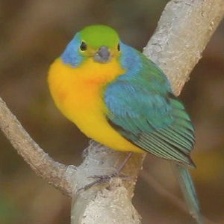
Species: ORANGE BRESTED BUNTING
Scientific name: PASSERINA LECLANCHERII
ImageNet parent category: indigo_bunting